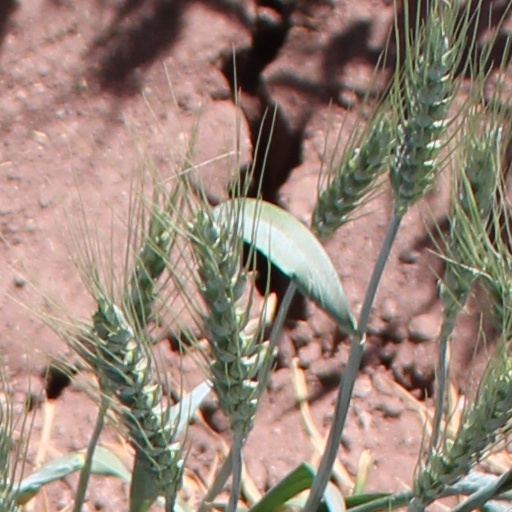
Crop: wheat